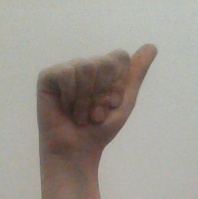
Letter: dhad